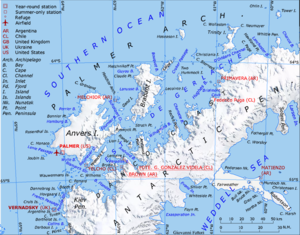
La baie Flandres est une grande baie de la péninsule Antarctique située entre le cap Renard et le cap Willems, le long de la côte ouest de la Terre de Graham. Explorée par l'explorateur belge Adrien de Gerlache lors de l'expédition du navire Belgica de 1897-1899, qui l'a nommée en l'honneur de la région géographique des Flandres en Belgique.
L'archipel Palmer nommé aussi archipel antarctique est un groupe d'îles au large de la côte nord-ouest de la péninsule Antarctique dont il est séparé par le détroit de Gerlache.
Le phare du 1ᵉʳ Mai est un phare actif situé sur la péninsule antarctique, dans la Province de Terre de Feu, Antarctique et îles de l’Atlantique sud en Argentine.